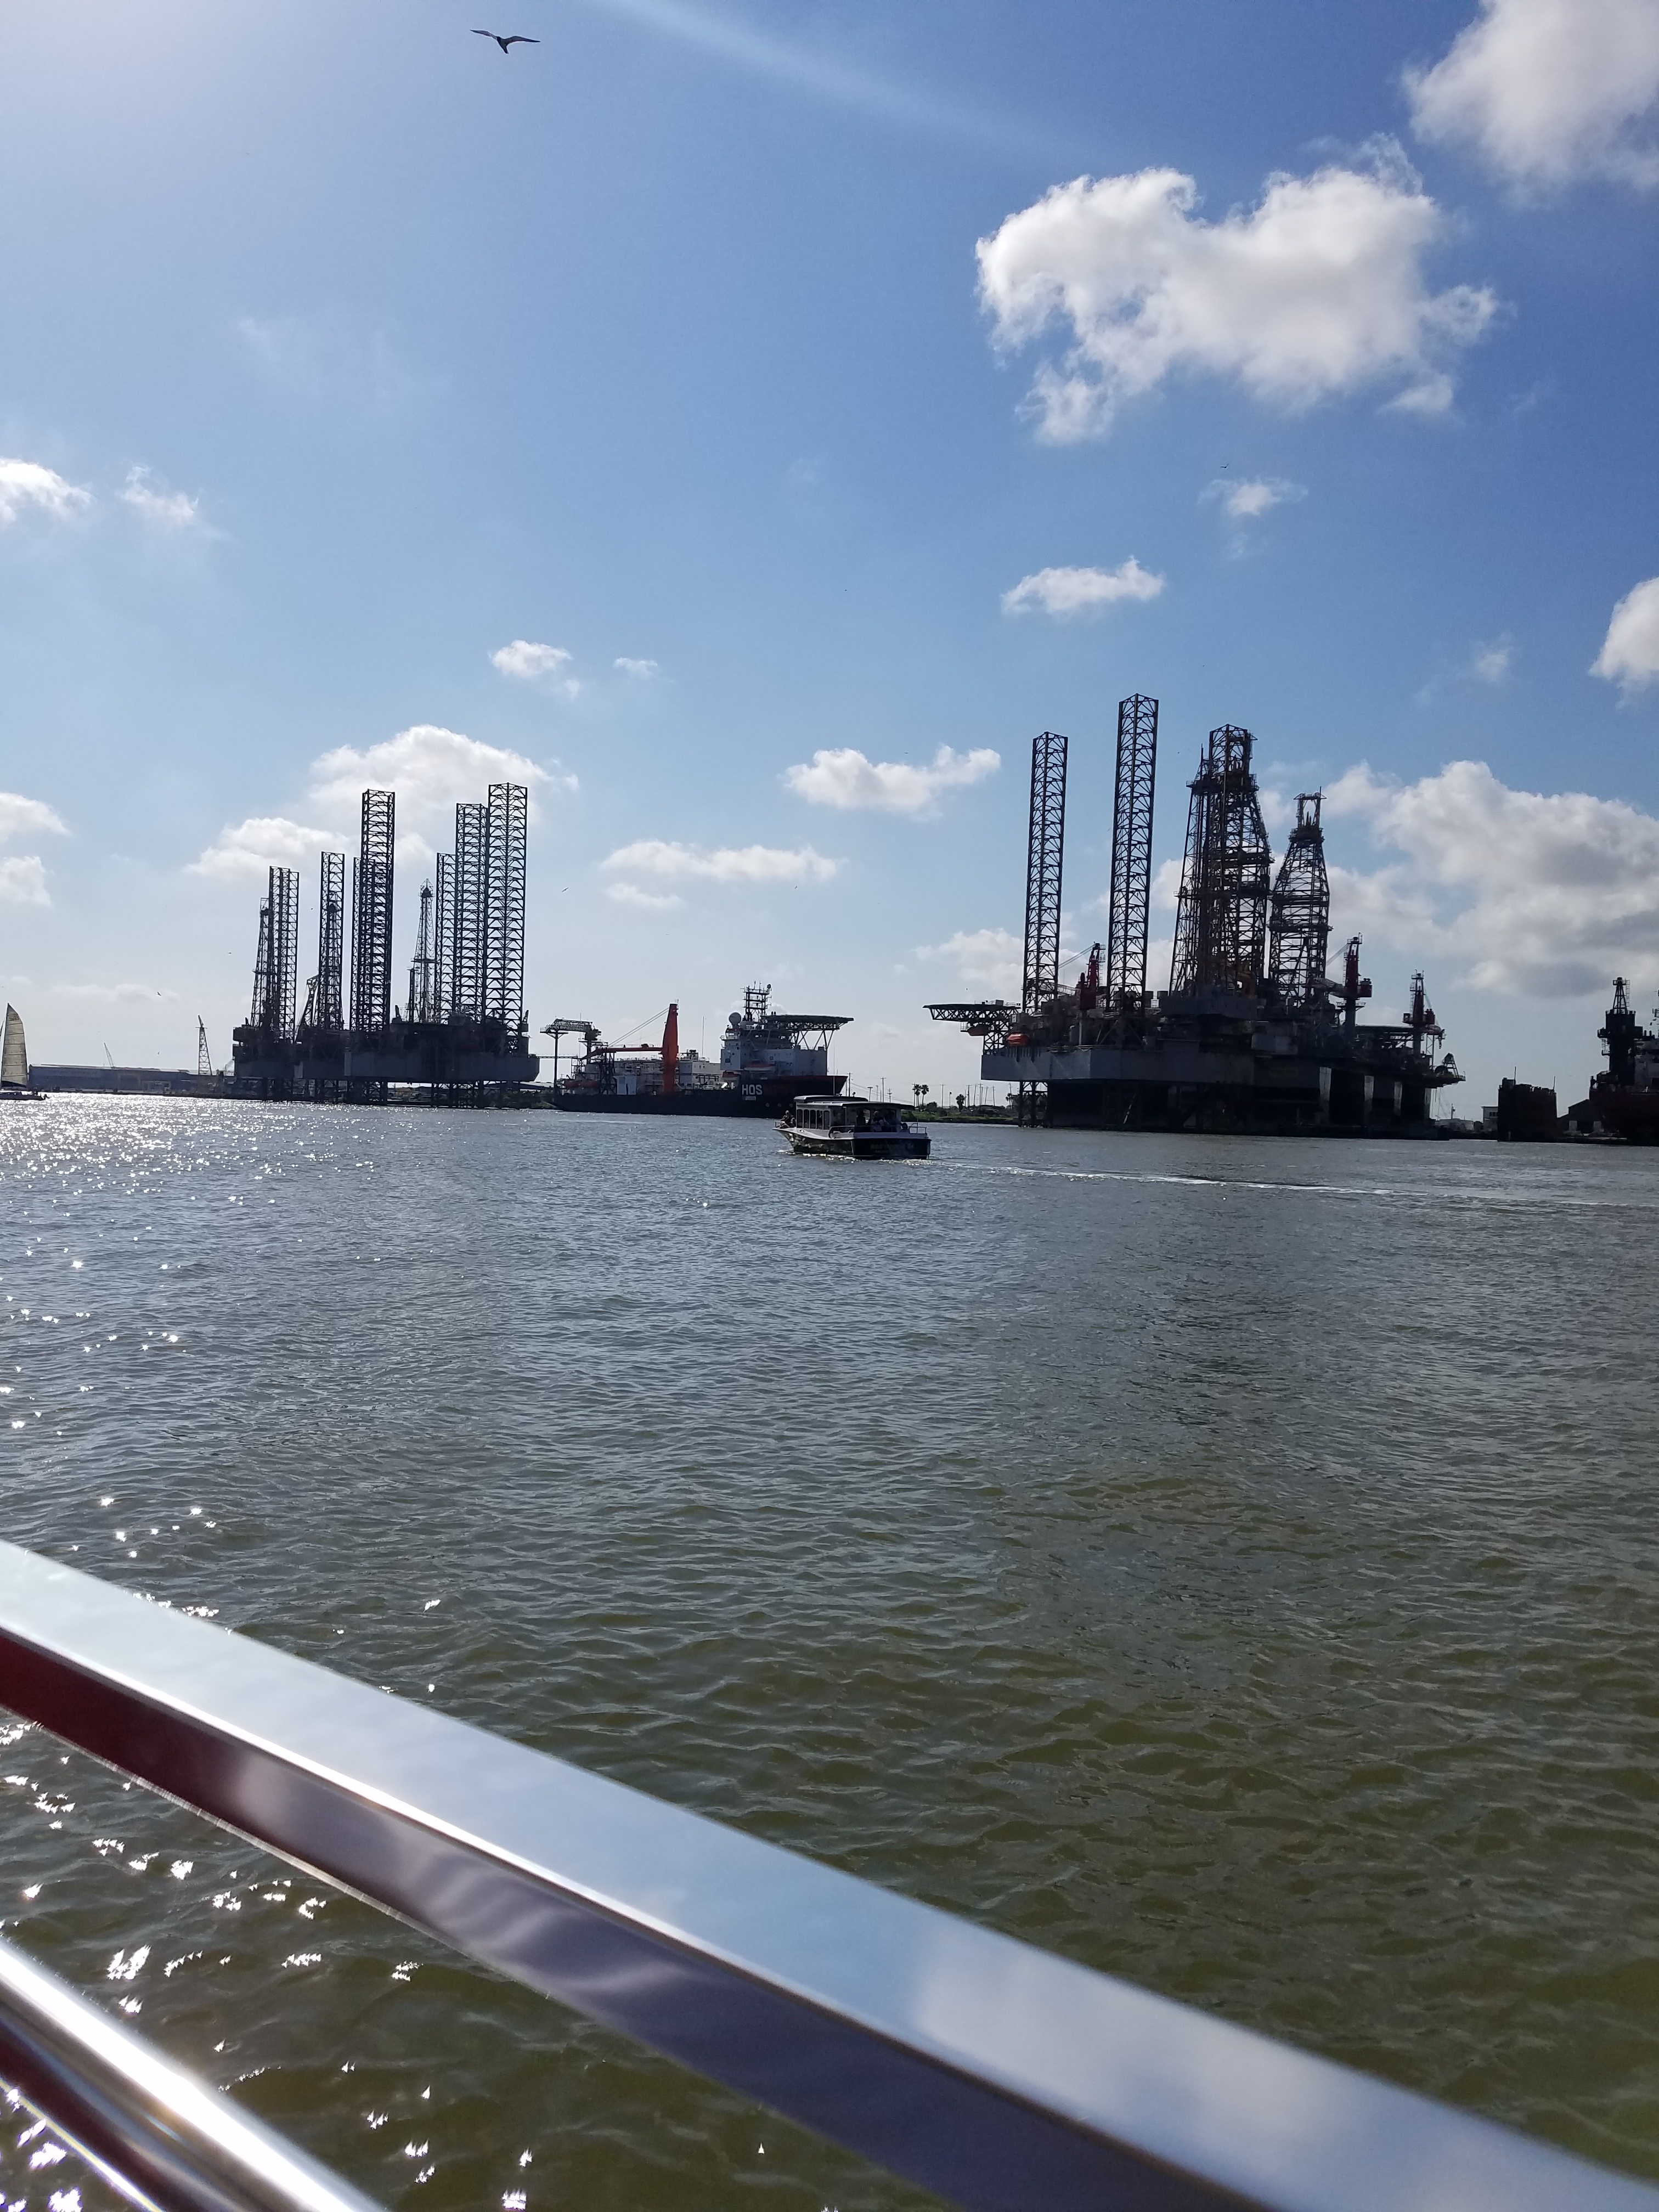
sea, coast, water, dock, boat, bridge, skyline, view, city, skyscraper, river, ship, cityscape, reflection, vehicle, tower, bay, island, harbor, port, waterfront, waterway, ferry, gulf, watercraft, passenger ship